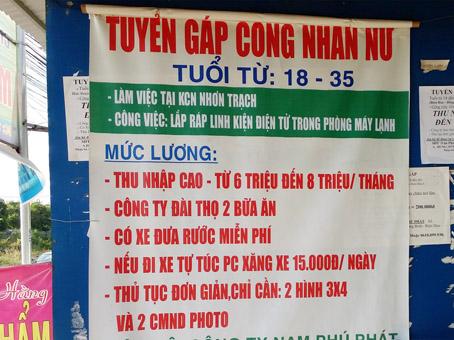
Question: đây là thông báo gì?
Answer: đây là thông báo tuyển công nhân nữ